Norma Ruiz

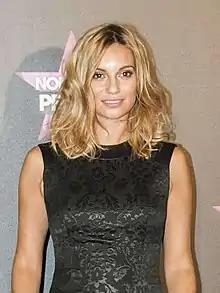
Norma Ruiz in 2010

Norma Ruiz Izquierdo (Madrid, June 9, 1982) is a Spanish actress known for playing Bárbara Ortiz in "Yo soy Bea".